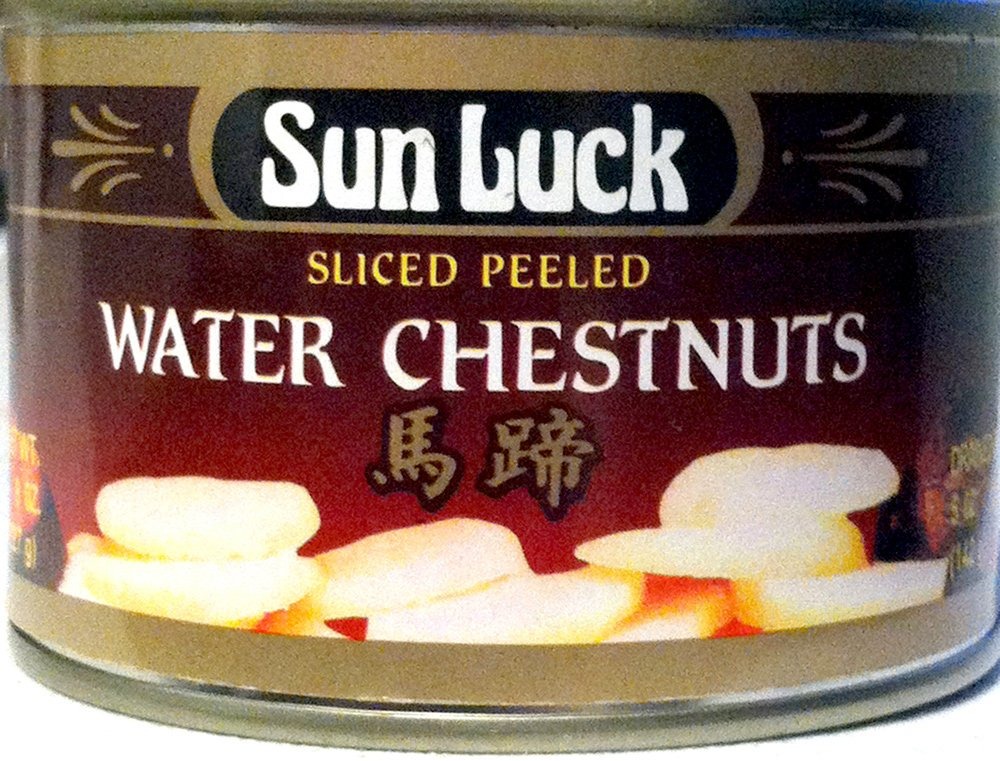
Item Name: Sun Luck Water Chestnut - Sliced Peeled - Case of 12 - 8 oz.
Value: 1.0
Unit: Count

Price: 38.98